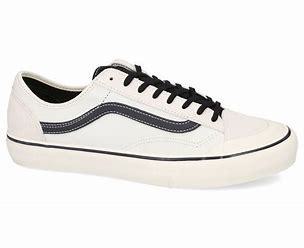
Brand: Vans
Model: Style 36 Decon Sf